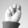
ASL letter: N